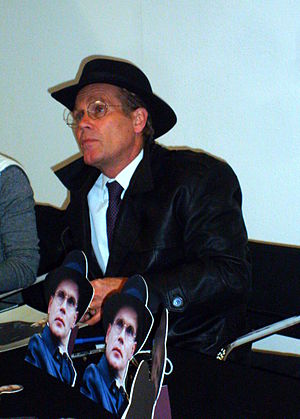
'Allo 'Allo! / Medvirkende
Skuespilleren Richard Gibson som gestapos Herr Flick
’Allo ’Allo! var en britisk sitcom som blev vist på BBC1 i perioden 1982 til 1992. Den er i Danmark også blevet vist på tv mange gange, senest på TV 2 Charlie. Idéen bag serien var ikke at gøre nar af 2. verdenskrig, men snarere at parodiere andre TV-serier som omhandlede krigen, specielt en britisk TV-serie kaldet Secret Army. Handlingen foregår i Nouvion og er filmet i Norfolk, en del ved Lynford Hall. I 2018 blev et rekvisit, maleriet The Fallen Madonna, solgt for 15.000 pund.